Pillars of Ashoka

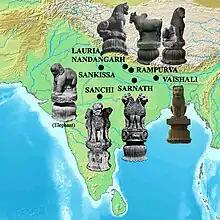
Geographical spread of known pillar capitals.

The Amaravati pillar fragment is rather problematic. It consists of only six lines in Brahmi which are hardly decipherable. Only the word "vijaya" (victory) can be made out, arguably a word also used by Ashoka. Sircar, who provides a detailed study, considers it as probably belonging to an Ashokan pillar.